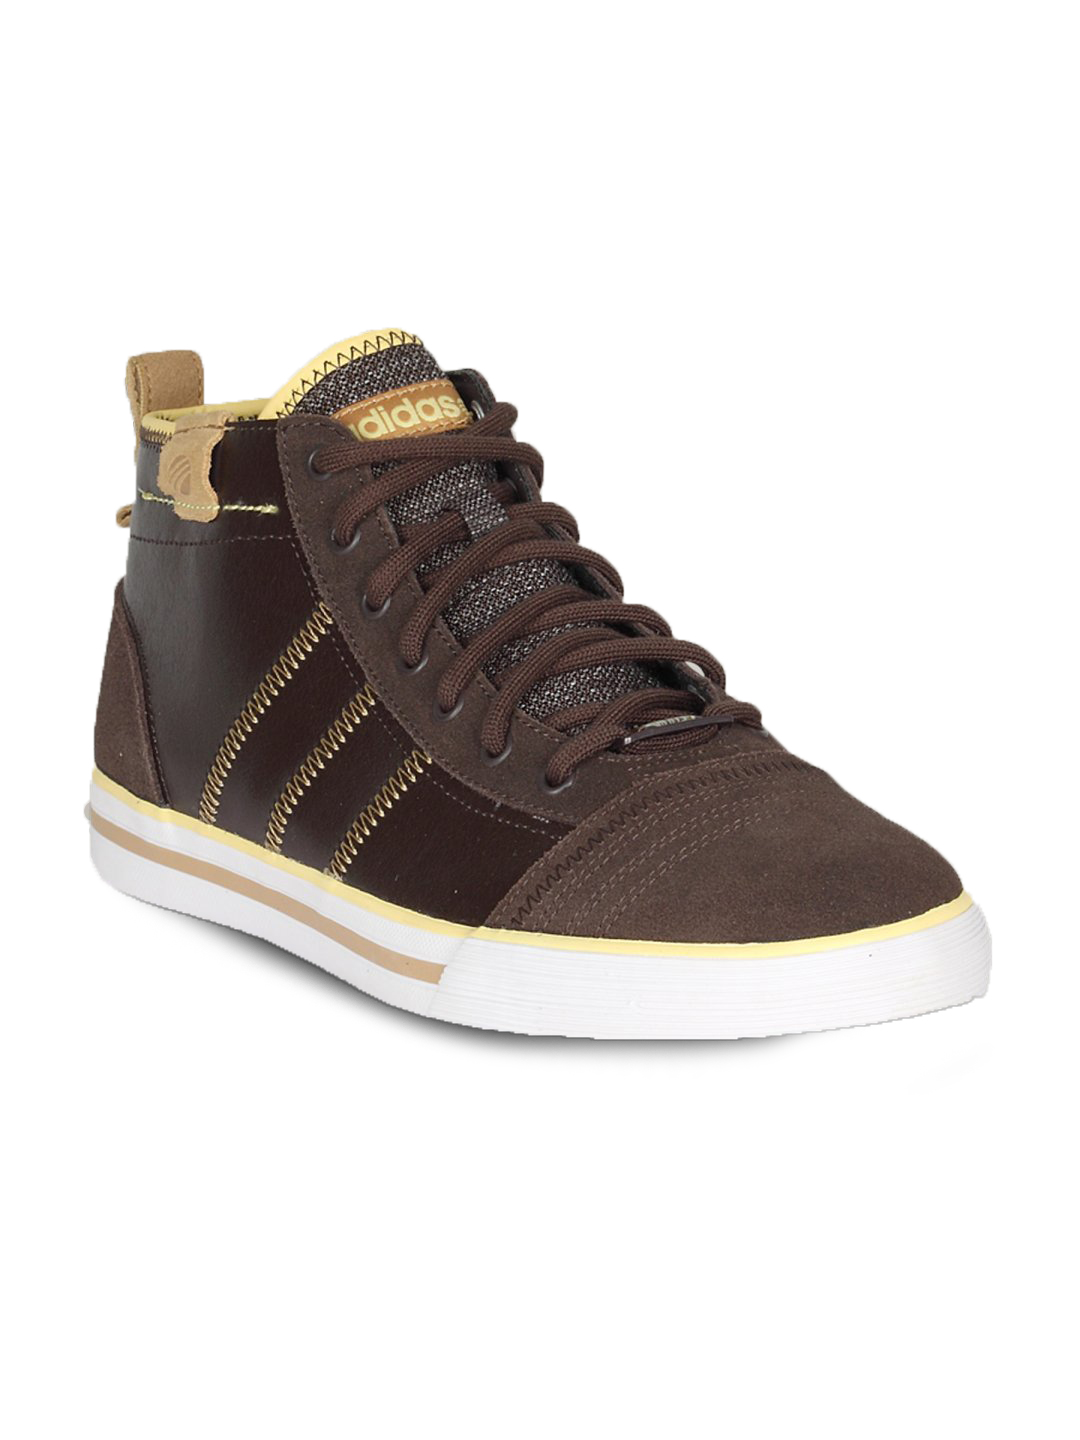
ADIDAS Men's Terrace Brown Shoe
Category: Footwear / Shoes / Casual Shoes
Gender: Men
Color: Brown
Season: Summer 2011
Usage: Casual